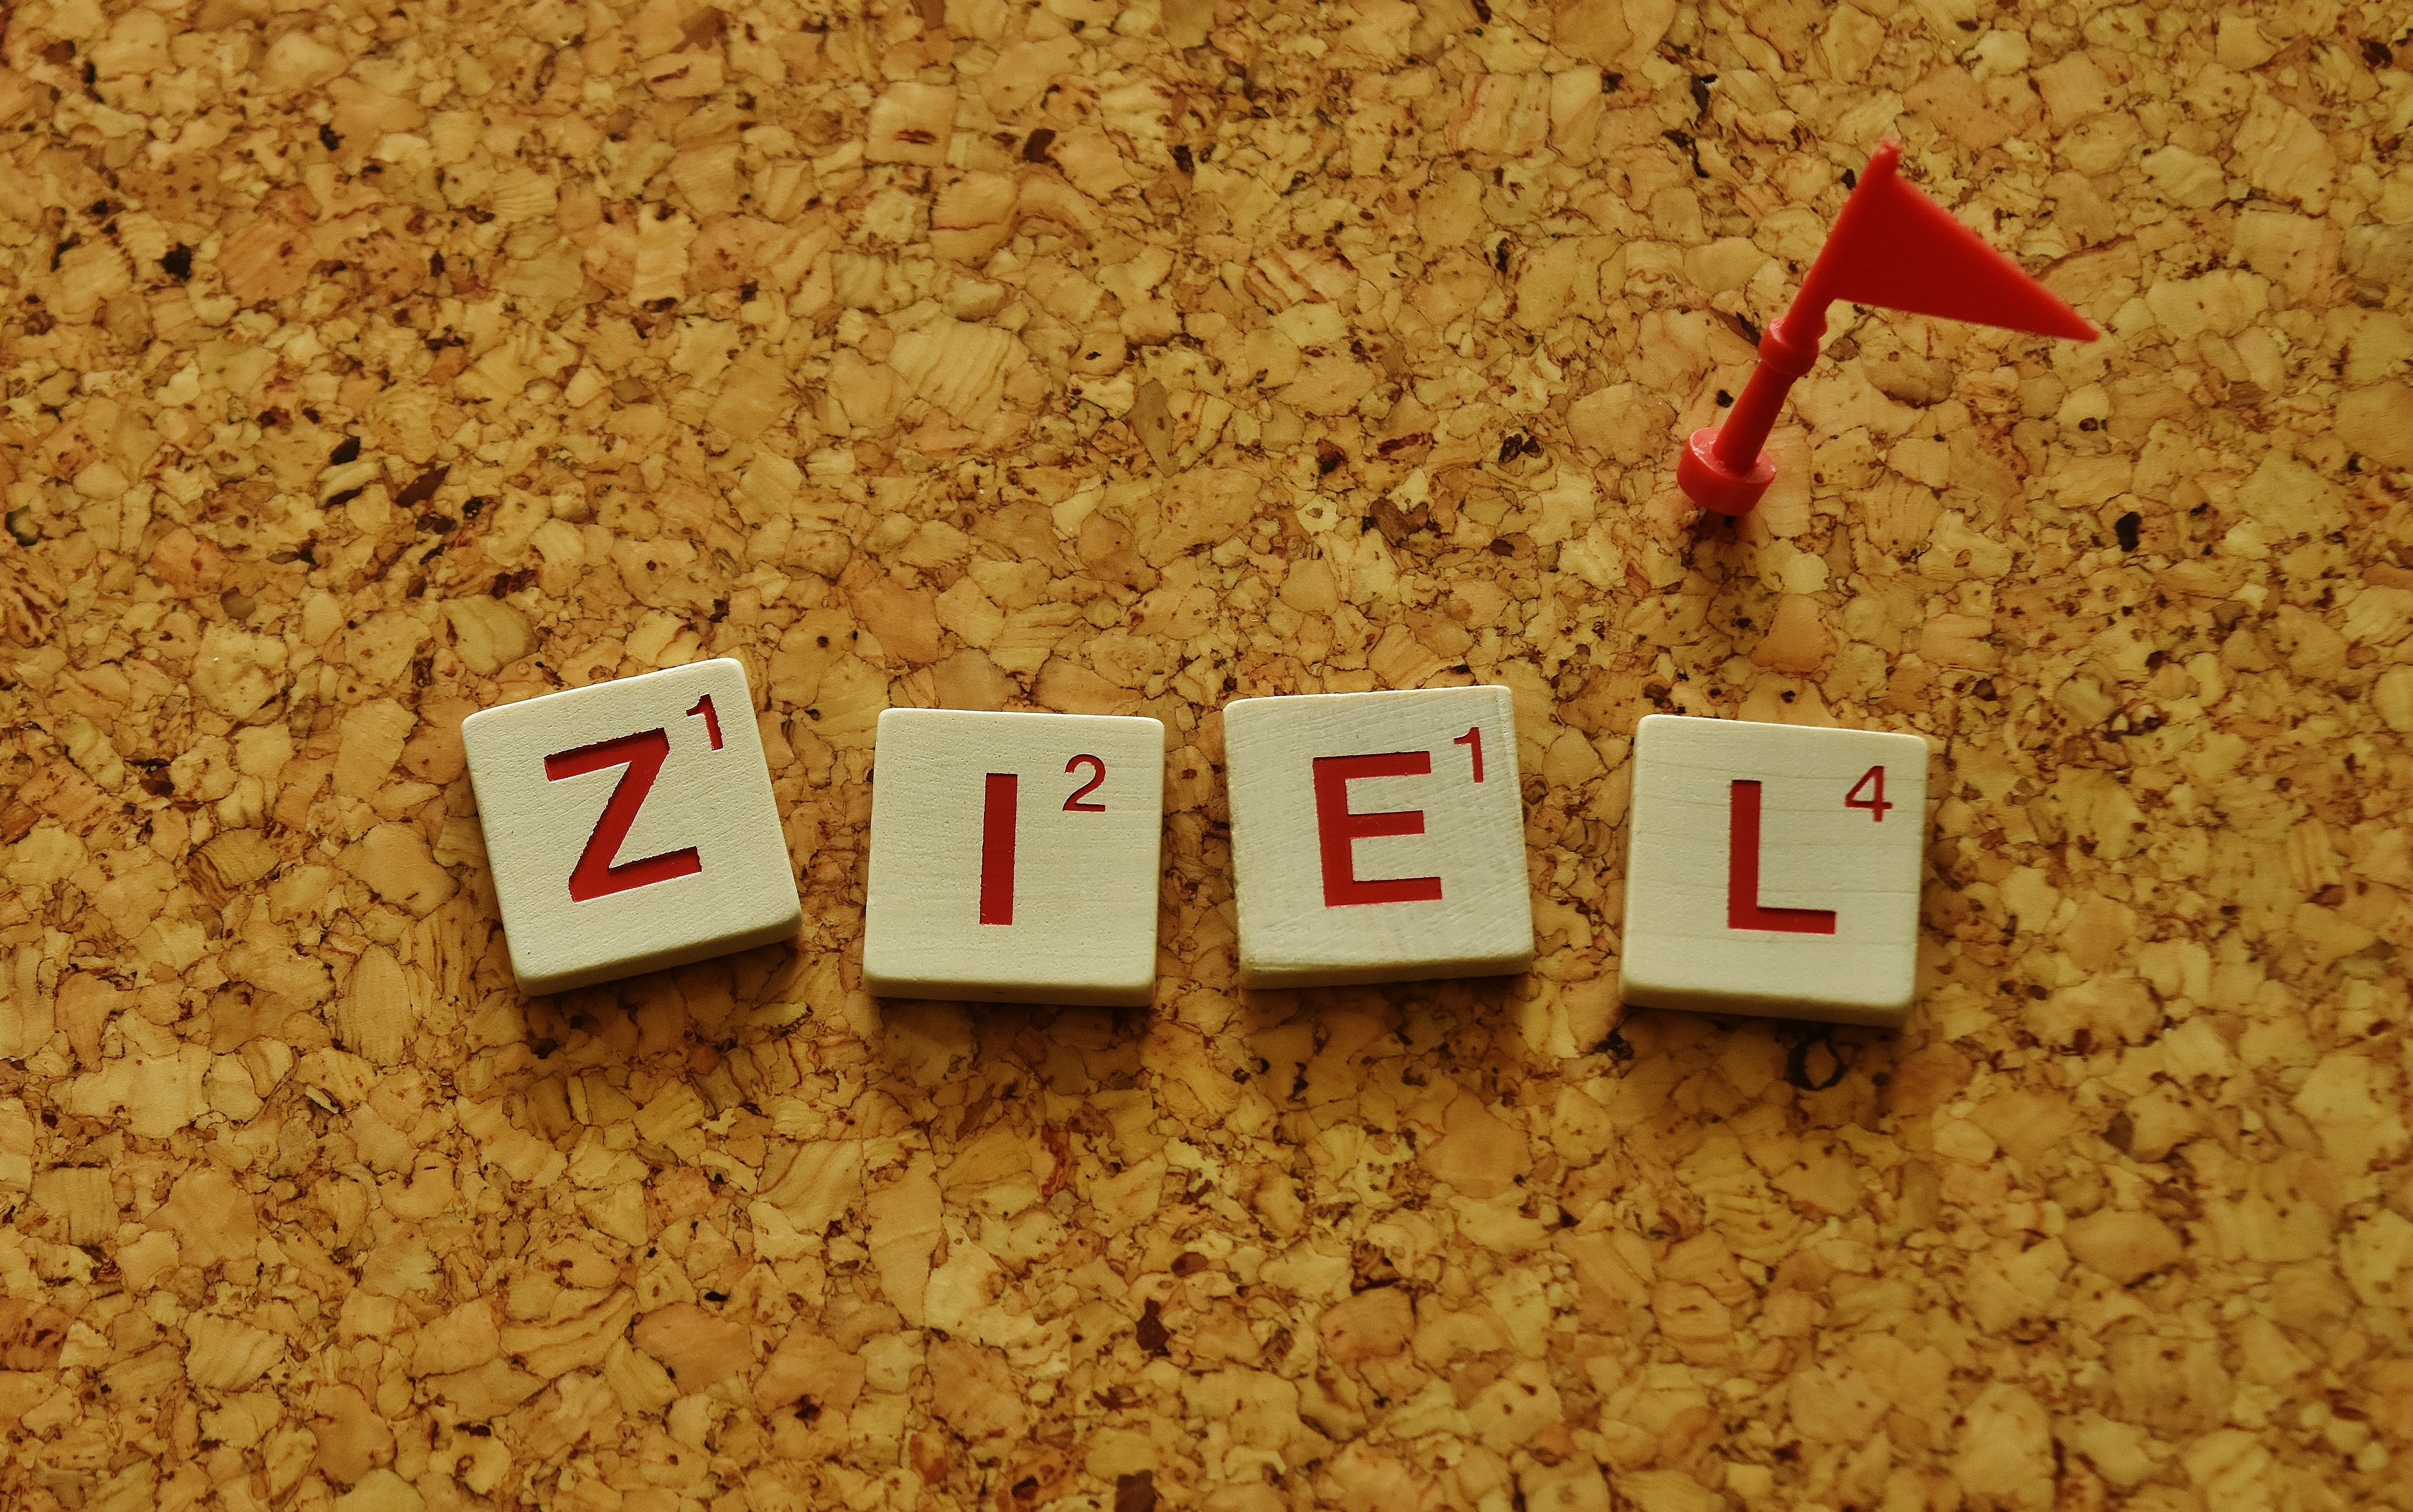
word, number, food, reach, font, realize, letters, target, victory, success, win, arrive, successful, snack food, set target